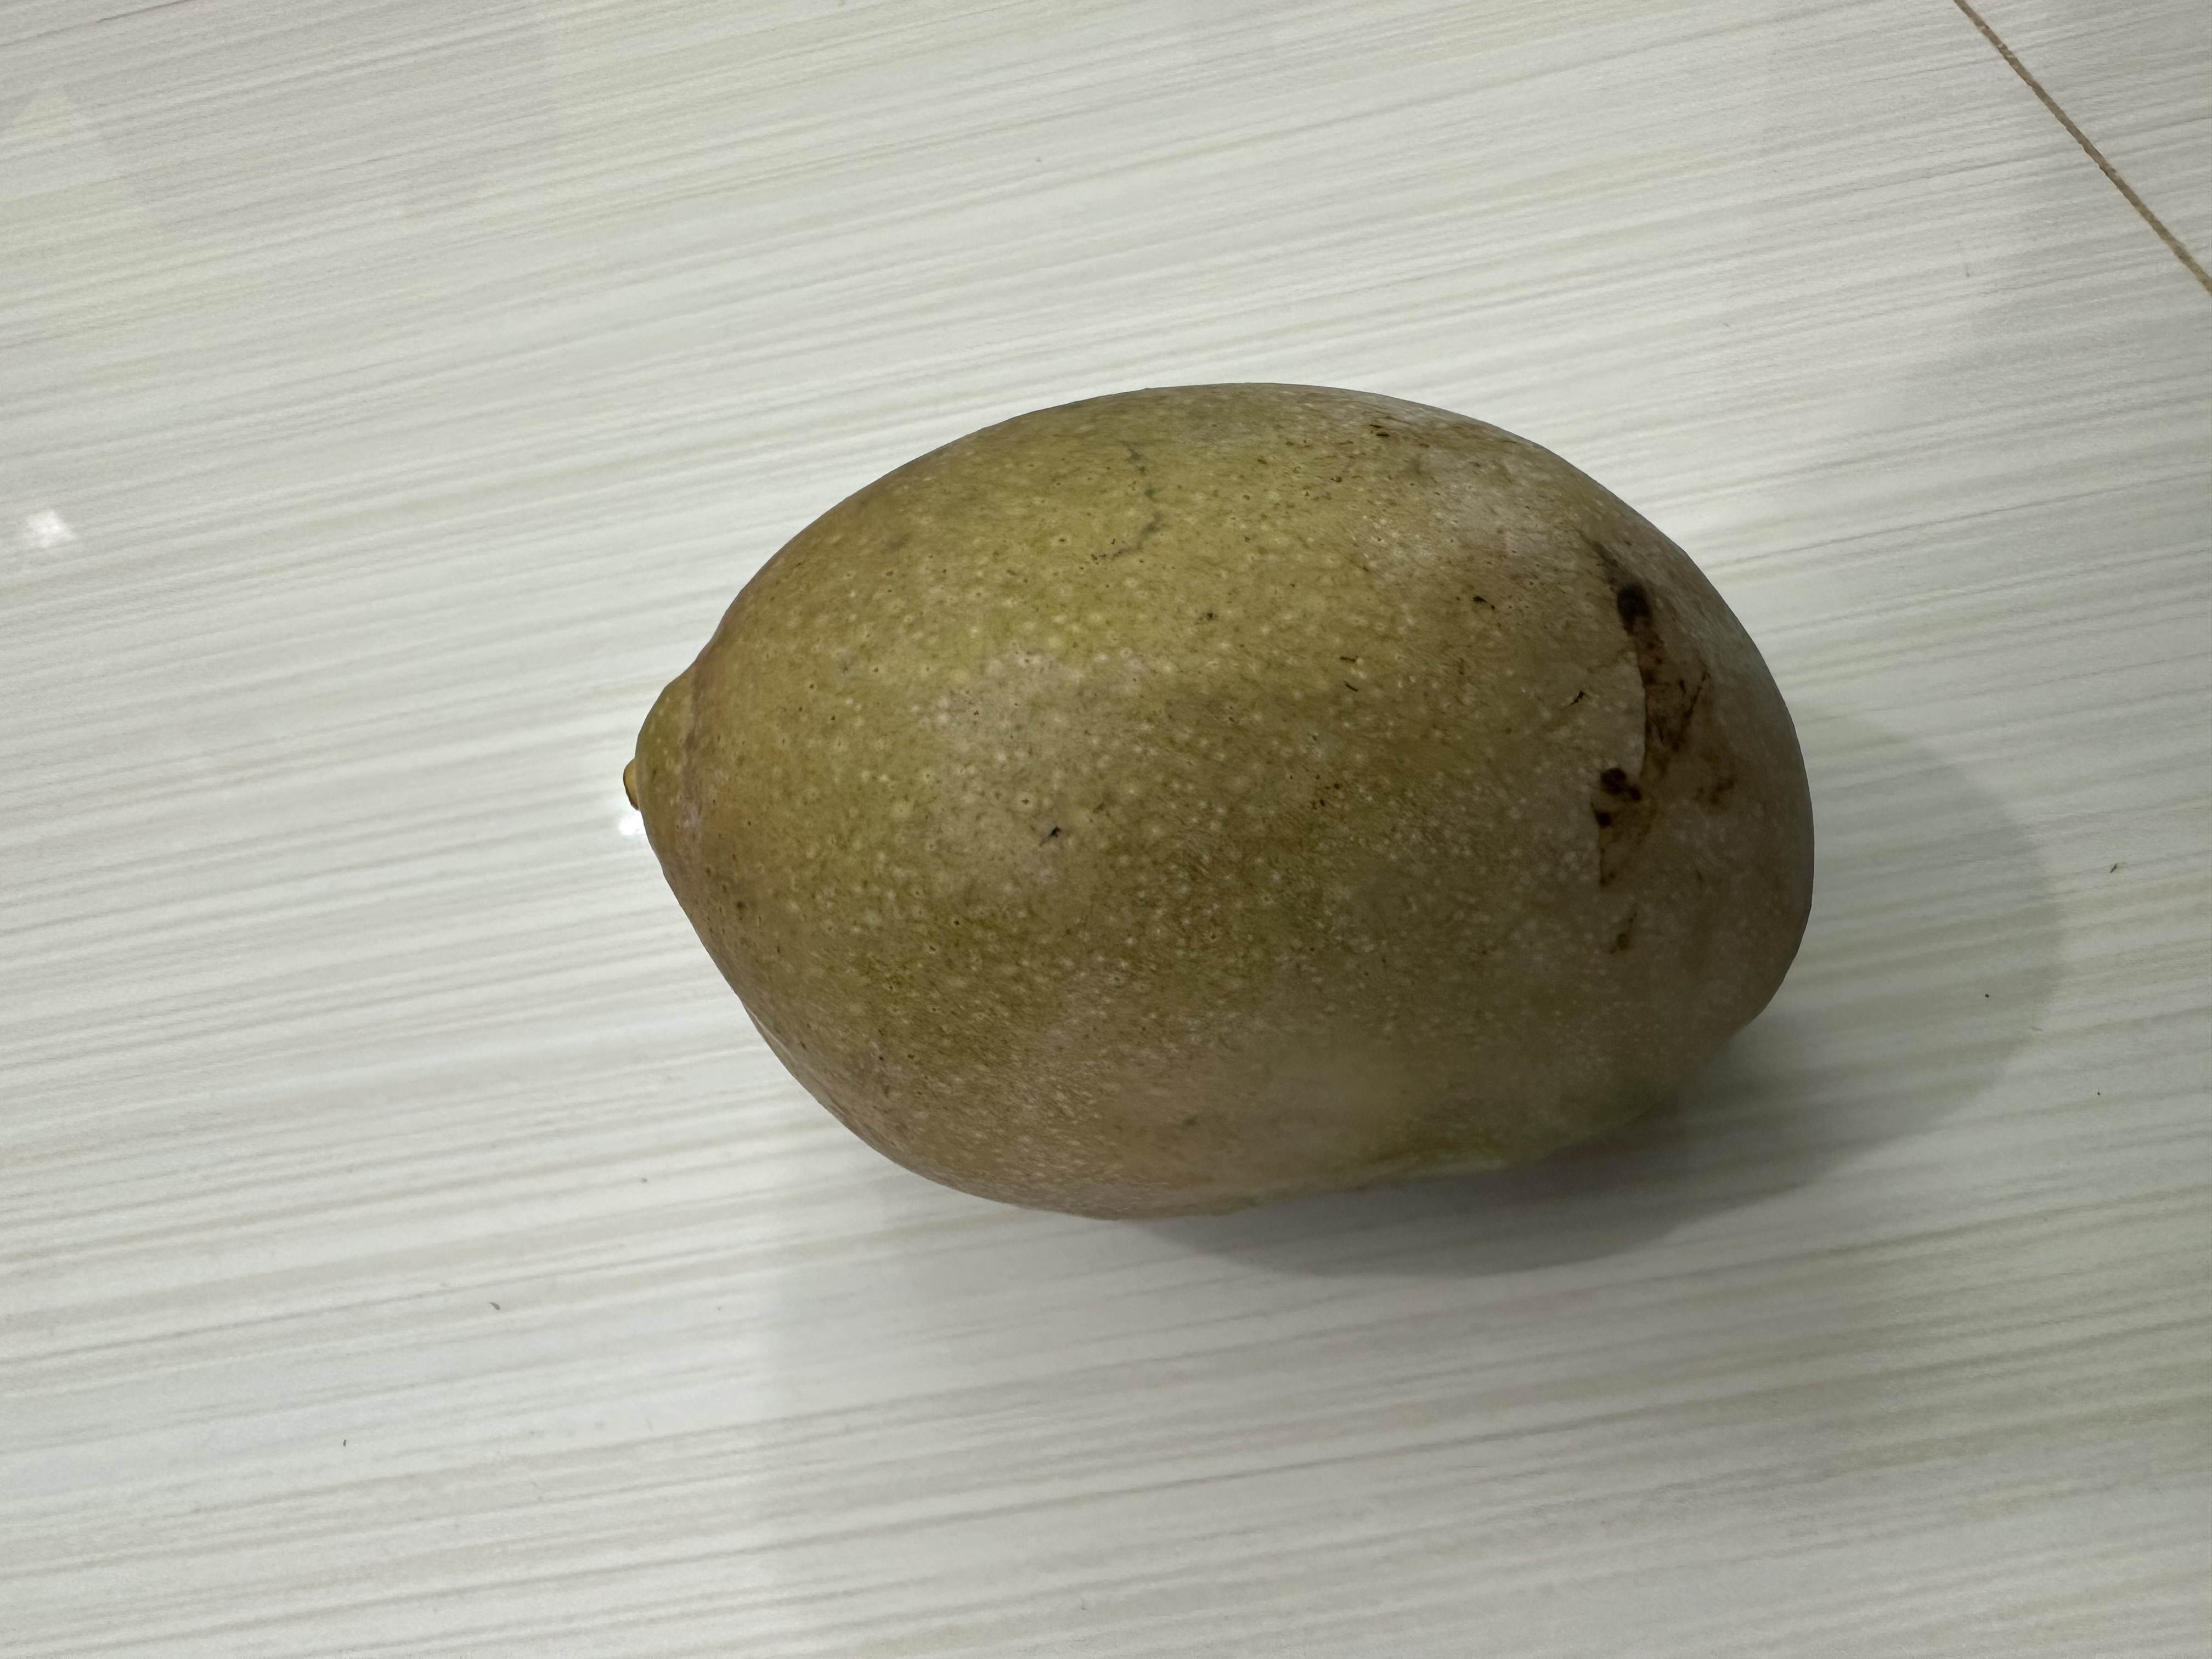
Mango variety: Bari-7